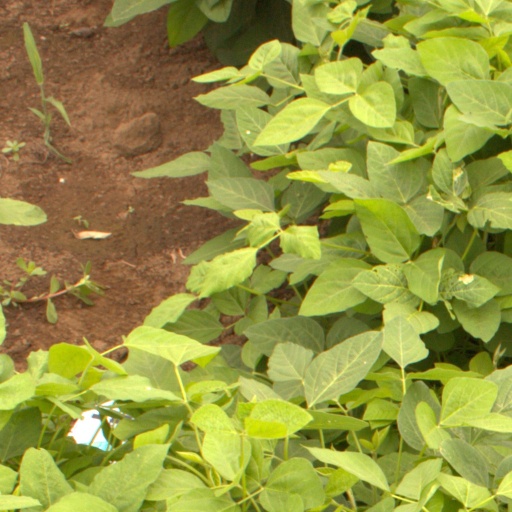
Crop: soybean